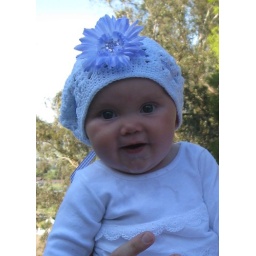
She looks great in hats - I can't imagine how cute she will be with hair.